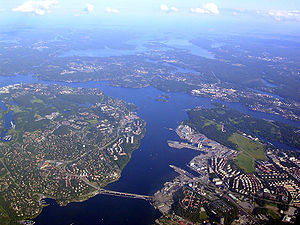
Lidingö kommun
Lidingö set fra luften. Lidingö ses til venstre; I midten ligger Lilla Värtan med Lidingöbron og til højre Östermalm i Stockholm
Lidingö kommune ligger i Stockholms län i Uppland i Sverige. Kommunens administrationscenter ligger i Lidingö. Lidingö er en del af storbyområdet omkring Stockholm.